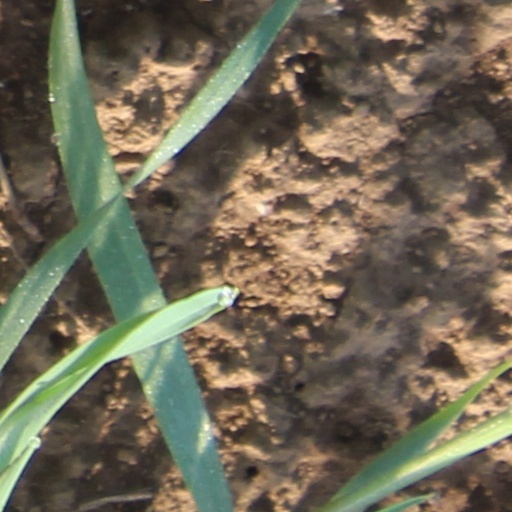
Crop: wheat